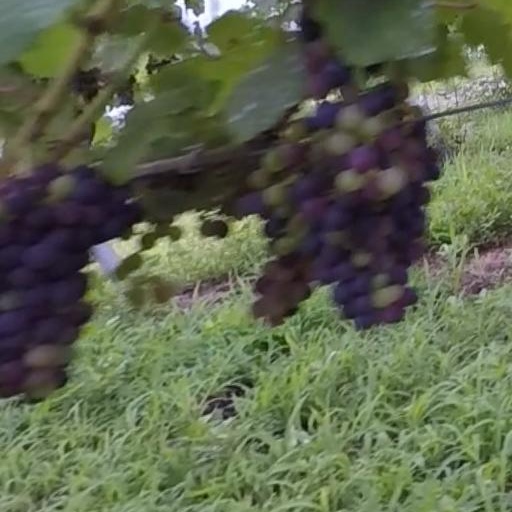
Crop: grape